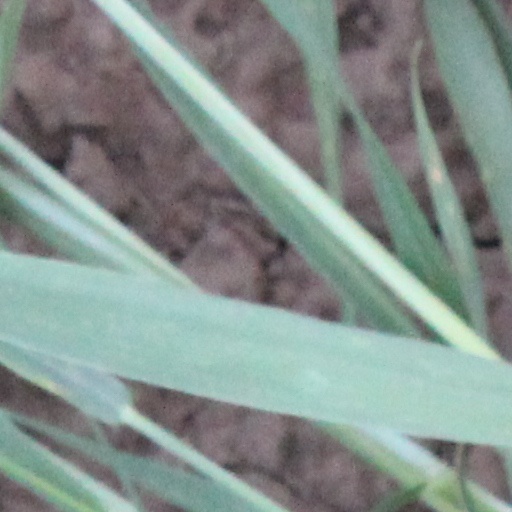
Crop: wheat